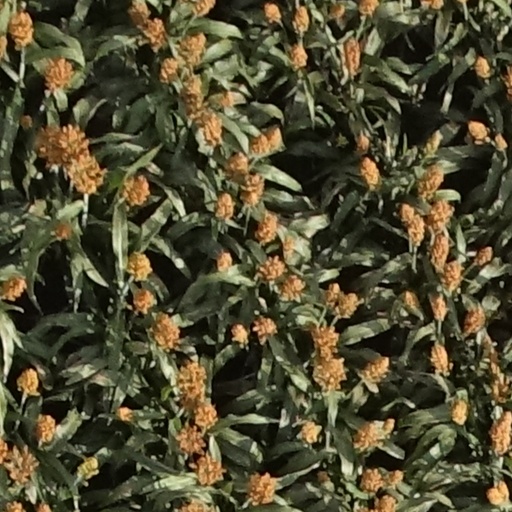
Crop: sorghum